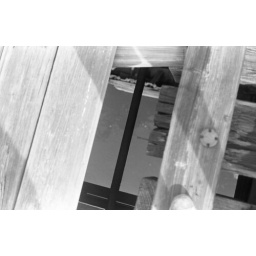
Looking down though the rail ties on a train bridge that crosses over the Passaic river.